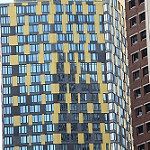
Label: buildings